Gregorio Petit

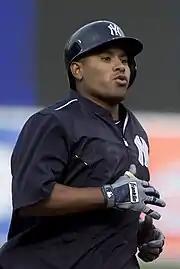
Petit with the New York Yankees

The Astros traded Petit to the New York Yankees in exchange for cash considerations or a player to be named later on April 1, 2015. He was optioned to Triple-A on April 28. Petit was recalled the next day on April 29, after Masahiro Tanaka went on the disabled list. On May 6, Petit was placed on the 15-day disabled list due to a bruised right hand. After coming off the DL, Gregorio was sent down to the Triple-A Scranton/Wilkes-Barre RailRiders on June 11. On July 25, he was designated for assignment, and he was sent outright to Scranton/Wilkes-Barre on July 27.